Petula Clark

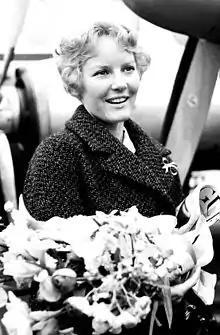
Petula arrives in the Netherlands in 1960.

From a chance beginning at the age of seven, Clark appeared on radio, in film, in print, on television and on recordings. In October 1942 the nine-year-old Clark made her radio debut while attending a BBC broadcast with her father. She was trying to send a message to an uncle who was stationed overseas, but the broadcast was delayed by an air raid. During the bombing the producer requested that someone perform to settle the jittery theatre audience and she volunteered a rendering of "Mighty Lak' a Rose" to an enthusiastic response. She then repeated her performance for the broadcast audience, launching a series of some 500 appearances in programmes designed to entertain the troops.